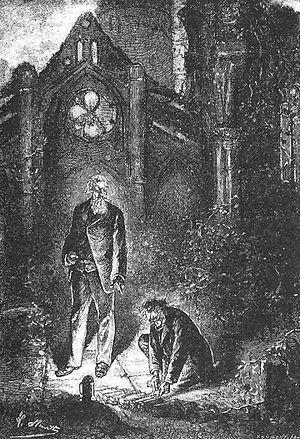
Jules Verne ""Le Château des Carpathes"", 1893 Orginal description from the book: Français